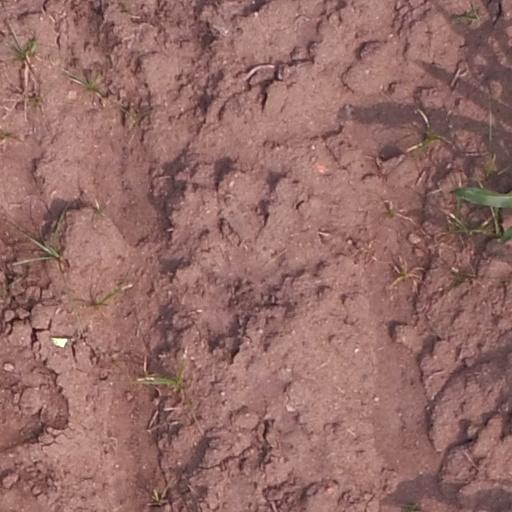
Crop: maize; corn